Aid

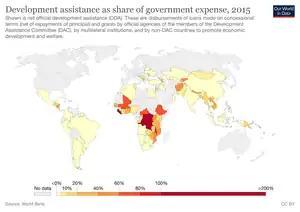
Development aid as share of government budget. (2015, OWID)

Humanitarian aid is material or logistical assistance provided for humanitarian purposes, typically in response to humanitarian crises such as a natural disaster or a man-made disaster.